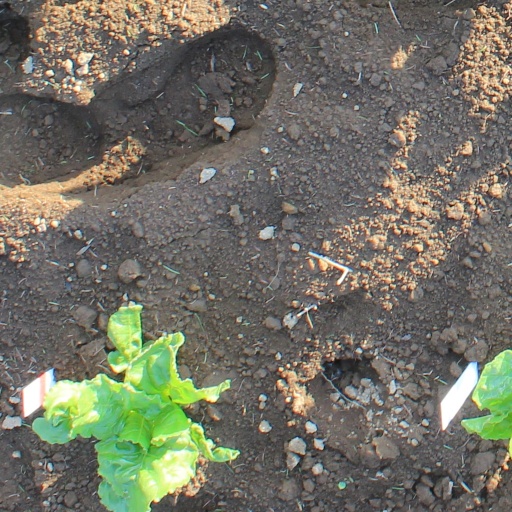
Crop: sugar beet